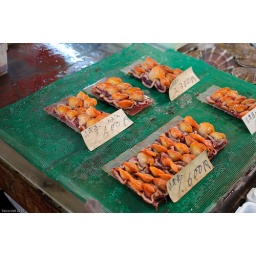
Tsukiji fish market in Tokyo.